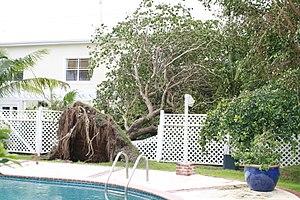
L’ouragan Paloma a été le dix-septième système tropical, la seizième dépression tropicale, le huitième ouragan et le cinquième ouragan majeur de la saison cyclonique 2008 dans l'Atlantique nord. Ce système tardif a quand même établi certains précédents. Il est ainsi le second plus intense ouragan à s'être produit en novembre, derrière Lenny en 1999. Il est également le troisième ouragan majeur à frapper Cuba en 2008, soit la première fois que cela se produit.